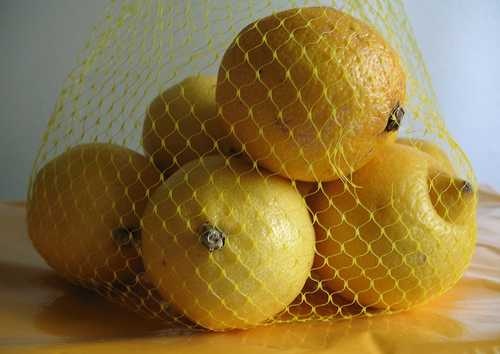
Label: Lemon